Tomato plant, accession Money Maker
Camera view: horizontal (90 deg, fisheye); turntable rotation: 150 degrees
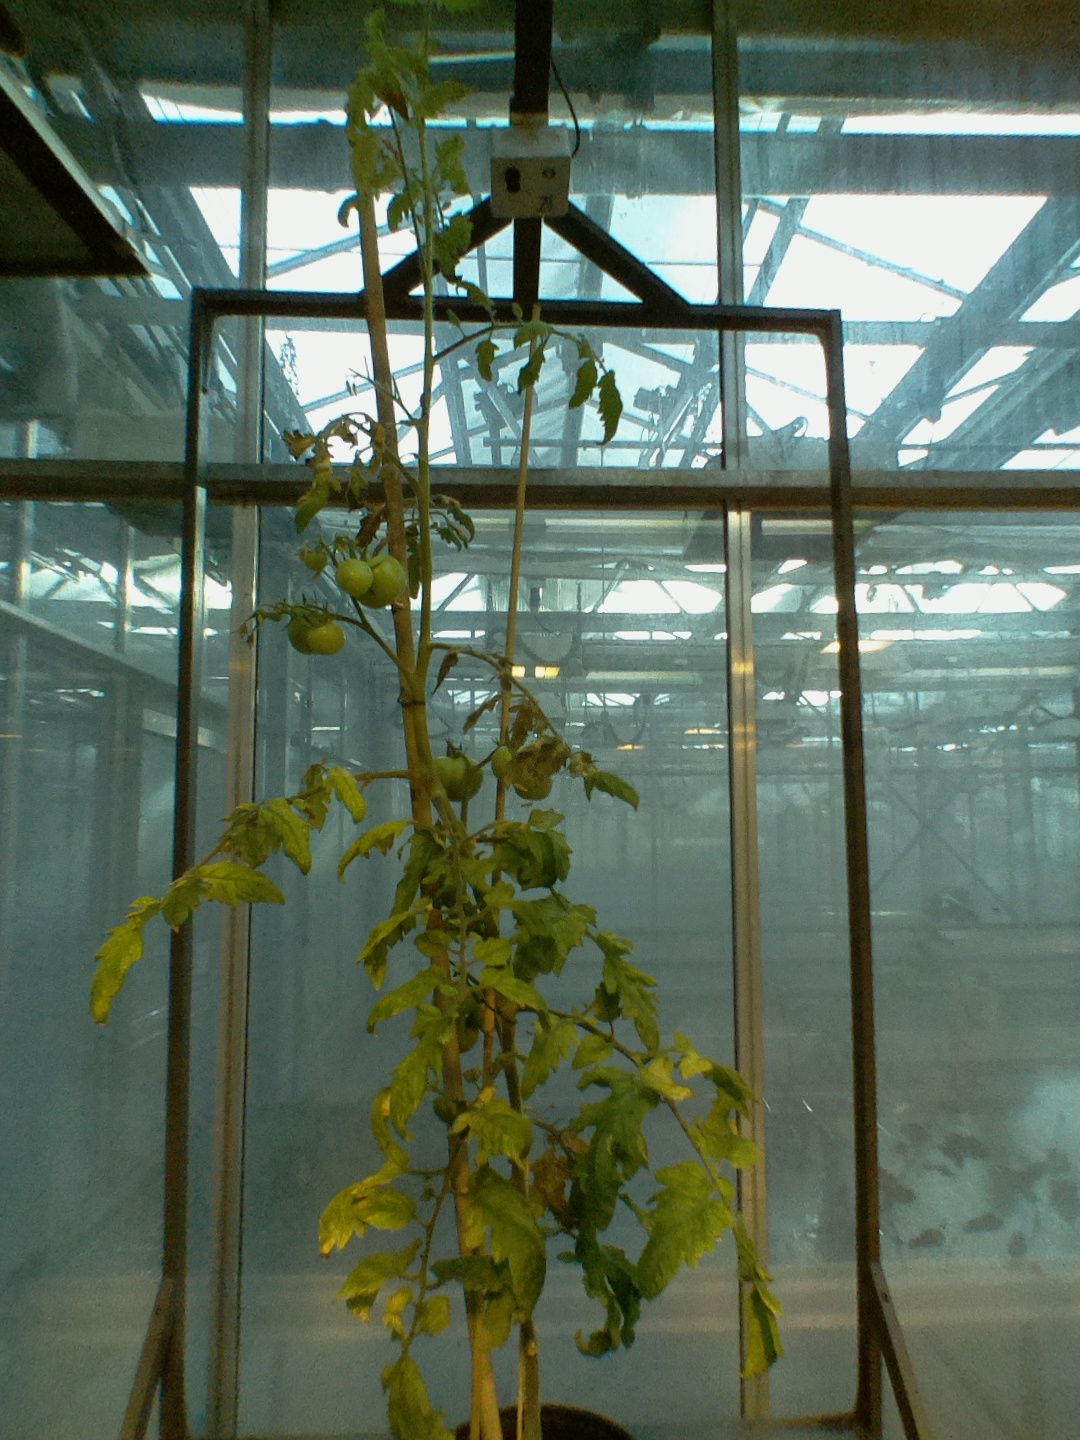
BBCH growth stage 76: 60%-70% of final fruit size